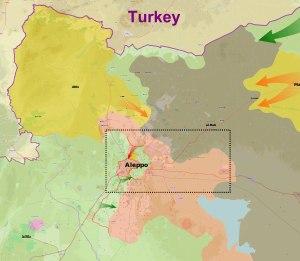
L'opération Bouclier de l'Euphrate a lieu du 24 août 2016 au 29 mars 2017 lors de la guerre civile syrienne. Elle est une offensive menée dans le Nord de la Syrie par la Turquie et des groupes rebelles syriens contre l'État islamique et les Forces démocratiques syriennes. Cette offensive commence par la prise de Jarablous et aboutit à la prise de la ville d'al-Bab le 23 février 2017. L'opération s'achève officiellement le 29 mars 2017.